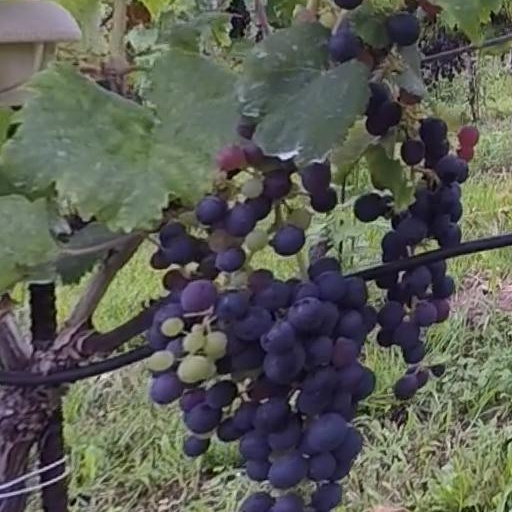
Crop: grape